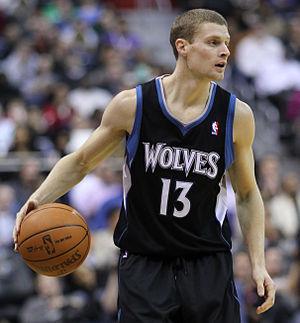
Lucas Robin Ridnour est un joueur de basket professionnel évoluant dans le championnat américain de la NBA.